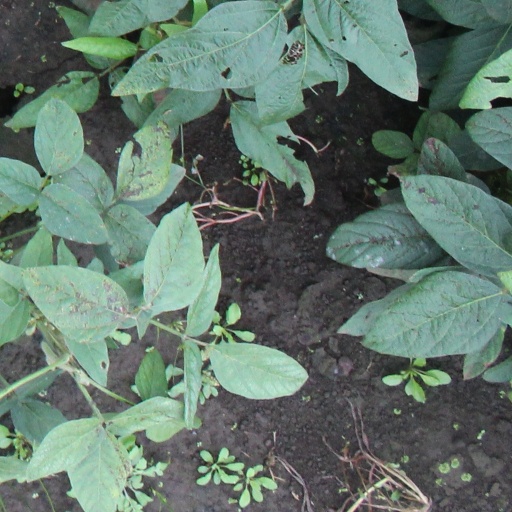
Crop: soybean